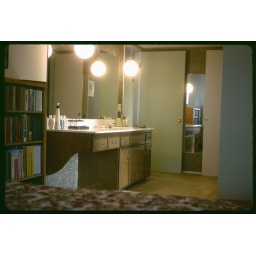
The master bedroom of the house in Placentia, CA, late 1972.